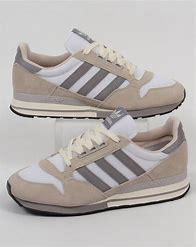
Brand: Adidas
Model: ZX 500